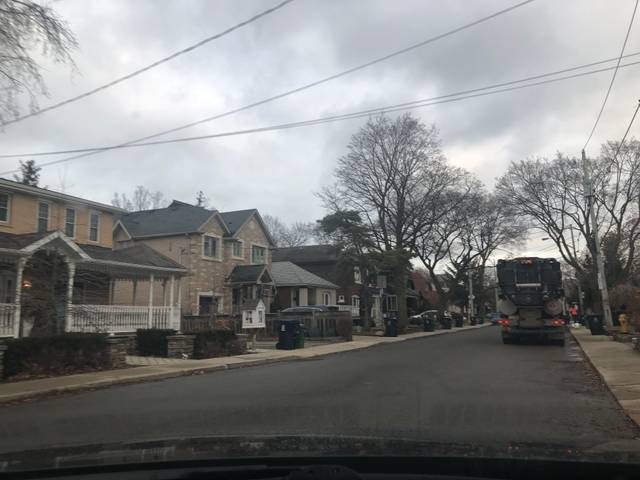
Region: Canada
Coordinates: 43.695, -79.353